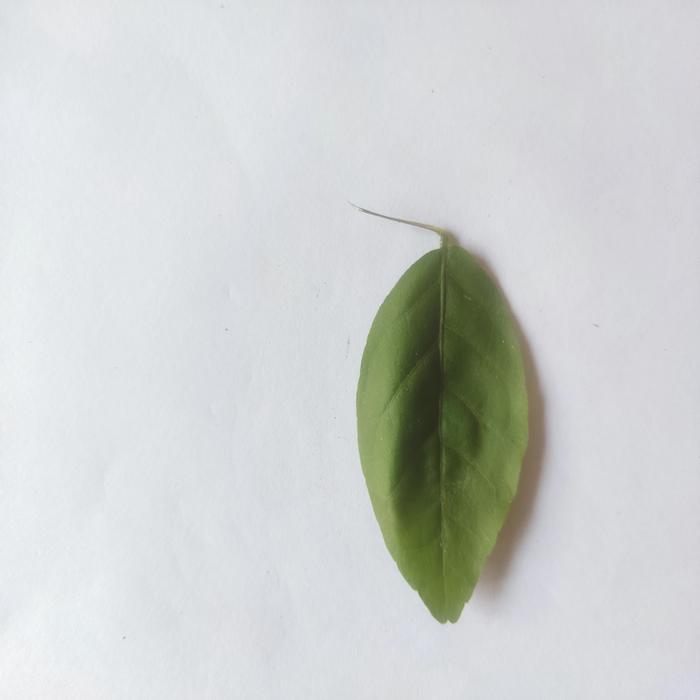
Crop: Aegle Marmelos
Leaf condition: Healthy_Leaf